Melipona quadrifasciata

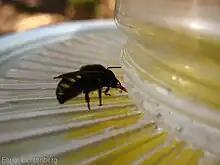
Drinking

Forager recruitment in stingless bees such as "M. quadrifasciata" is not as acute as in honey bees. In a series of experiments done at by the University of Vienna, it was confirmed that "M. quadrifasciata" were able to recruit other foragers within a colony and communicate the direction but not the distance of a foraging site. In comparison with other species of bee, "M. quadrifasciata" was not as great at communicating the location of a foraging site, but this could be due to the abundant and easily encountered food sources in its habitat in the forests of Brazil.